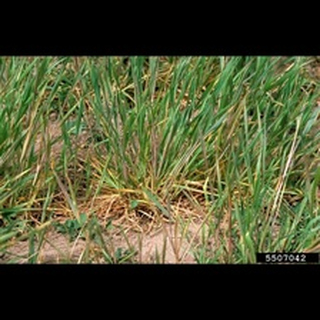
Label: wheat_aphid